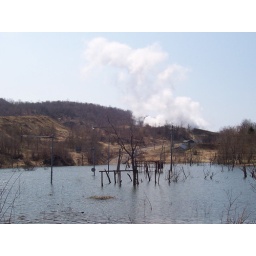
Here you can see the street signs that were in use just 6 years ago.